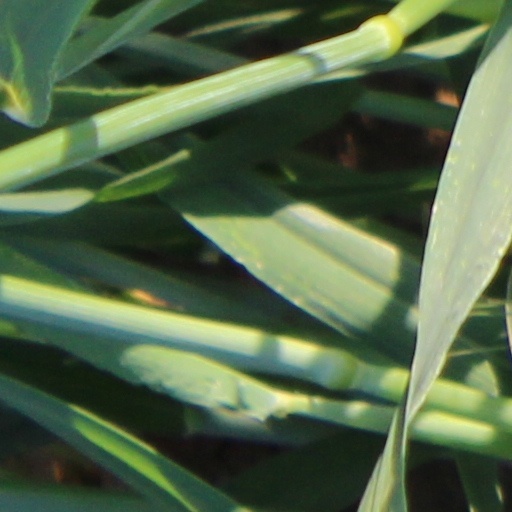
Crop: wheat